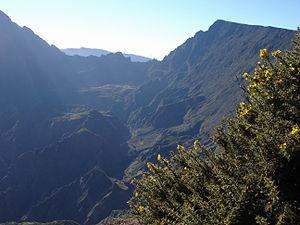
Ulex europaeus, l'ajonc d'Europe, est une espèce de plantes dicotylédones de la famille des Fabaceae, sous-famille des Faboideae, originaire d'Europe occidentale.
Le sentier de grande randonnée R3 fait le tour du cirque naturel de Mafate dans les Hauts de l'île de La Réunion, un département d'outre-mer dans l'océan Indien.